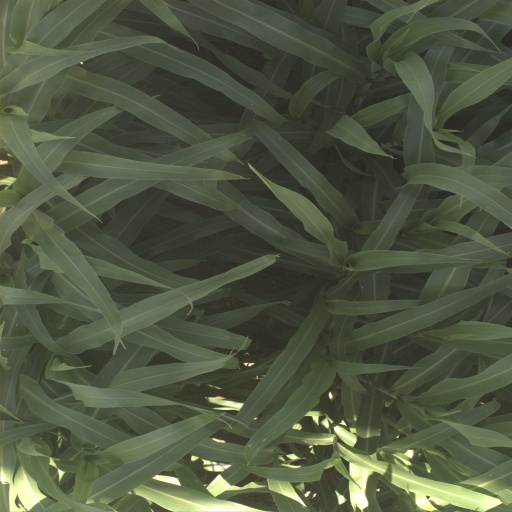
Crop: sorghum